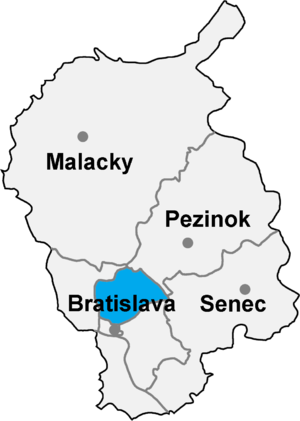
Bratislava III
Bratislava III med omkringliggende bydele
Bratislava III er et okres i byen Bratislava i regionen Bratislava i Slovakiet. Distriktet inkluderer boroughene Nové Mesto, Rača og Vajnory. Det har et areal på 75 km² og 61.418 indbyggere. Det grænser op mod distrikterne Bratislava I, Bratislava II, Bratislava IV, Pezinok og Senec. Indtil 1918 var distriktet en del af det ungarske amt Pozsony.